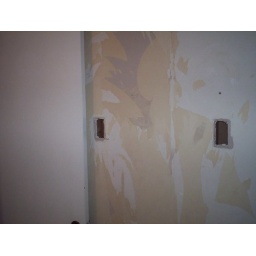
Found some towel bar holes under the old wallpaper